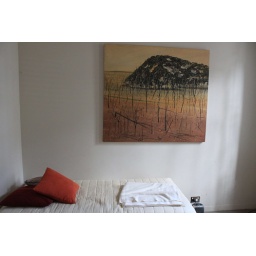
by Glenn Murcutt; The only original room from the pre-renovation Victorian house is the study on the ground floor.